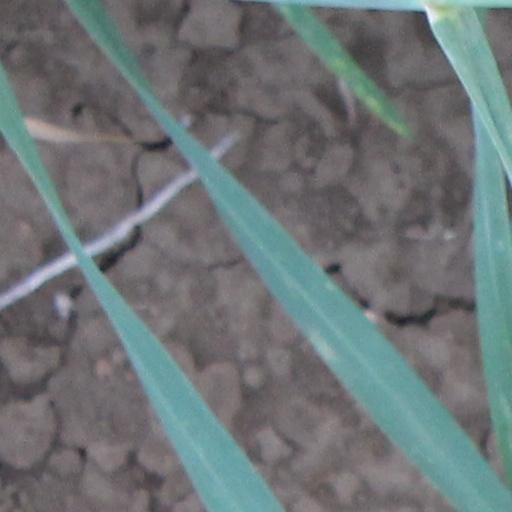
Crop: wheat